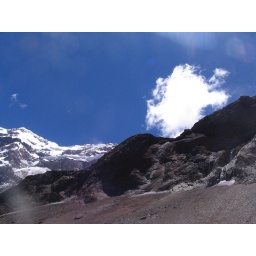
Speedy clouds over Aconcagua south face